Waterloo, Ontario

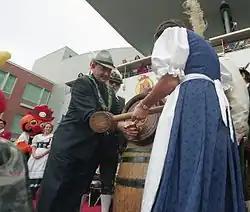
Elizabeth Witmer taps a keg to begin 1996's KW Oktoberfest.

The Grand River flows southward along the city's east side. Its most significant tributary within the city is Laurel Creek, whose source lies just to the west of the city limits and its mouth just to the east, and crosses much of the city's central areas, including the University of Waterloo lands and Waterloo Park; it flows under the uptown area in a culvert. In the city's west end, the Waterloo Moraine provides over 300,000 people in the region with drinking water. Much of the gently hilly Waterloo Moraine underlies existing developed areas. Ongoing urban growth, mostly low-density residential suburbs (in accordance with requests by land developers), will cover increasing amounts of the remaining undeveloped portions of the Waterloo Moraine.